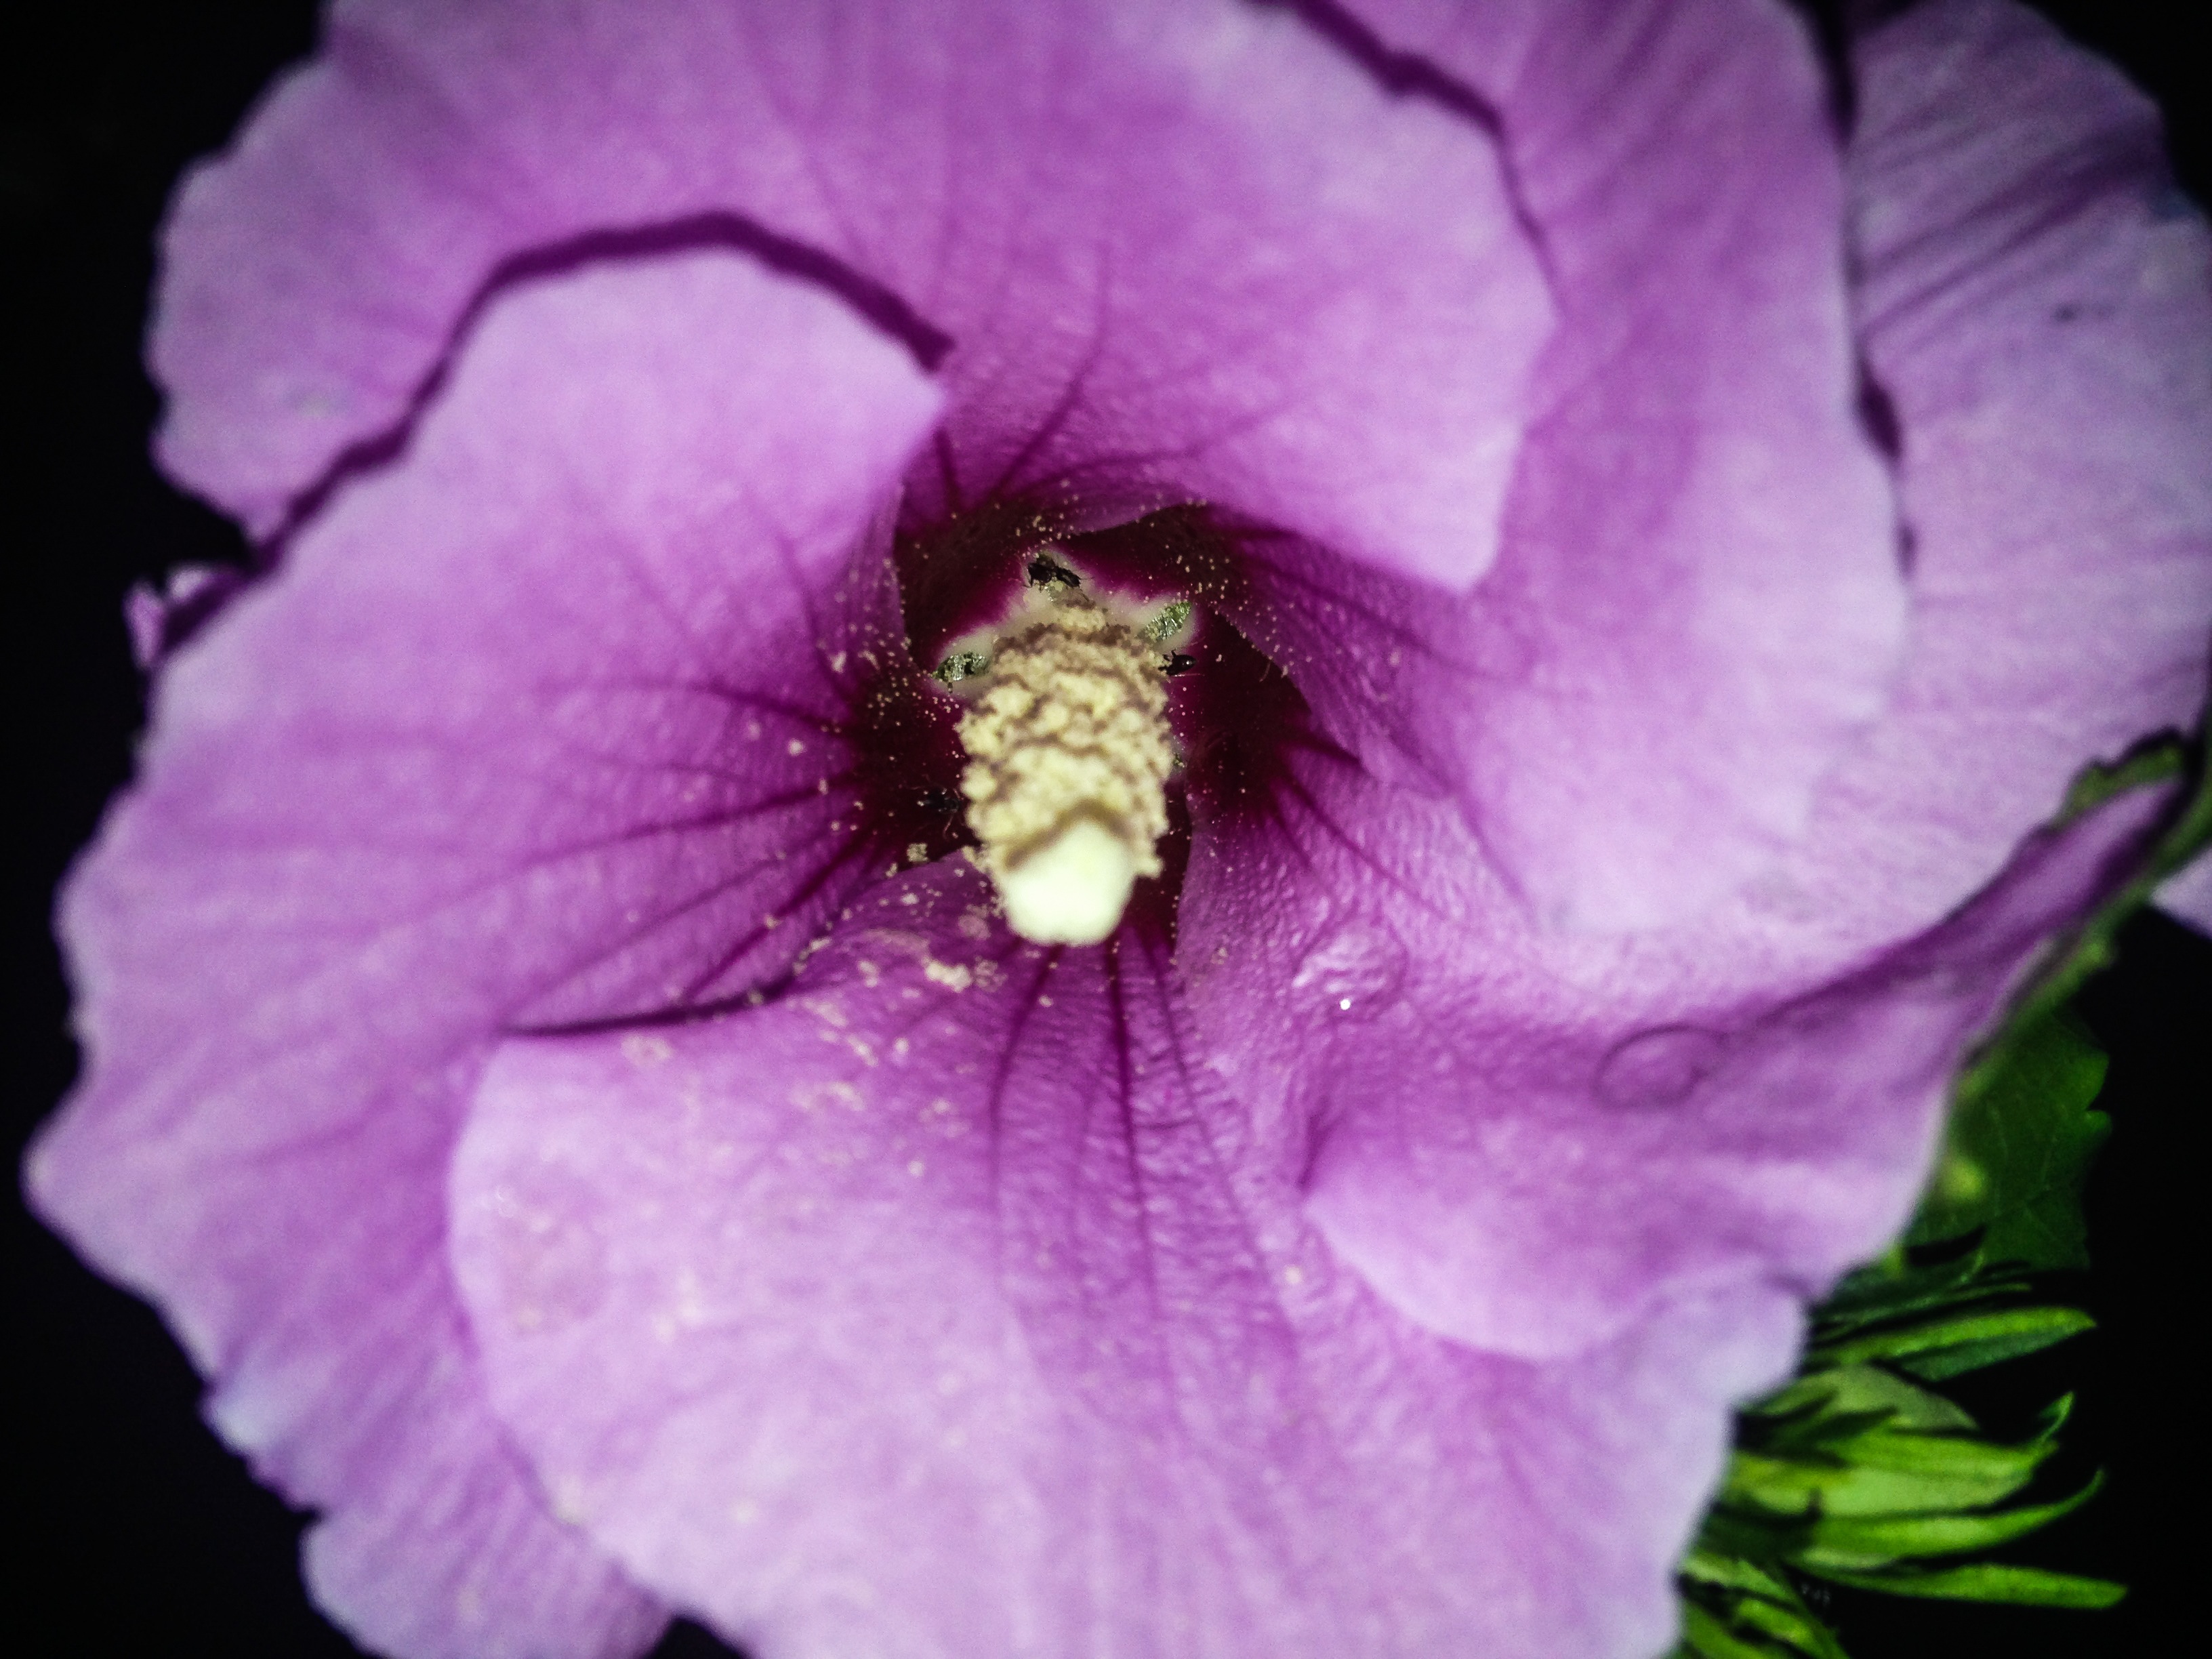
blossom, plant, flower, purple, petal, pink, flora, close up, eye, macro photography, flowering plant, land plant